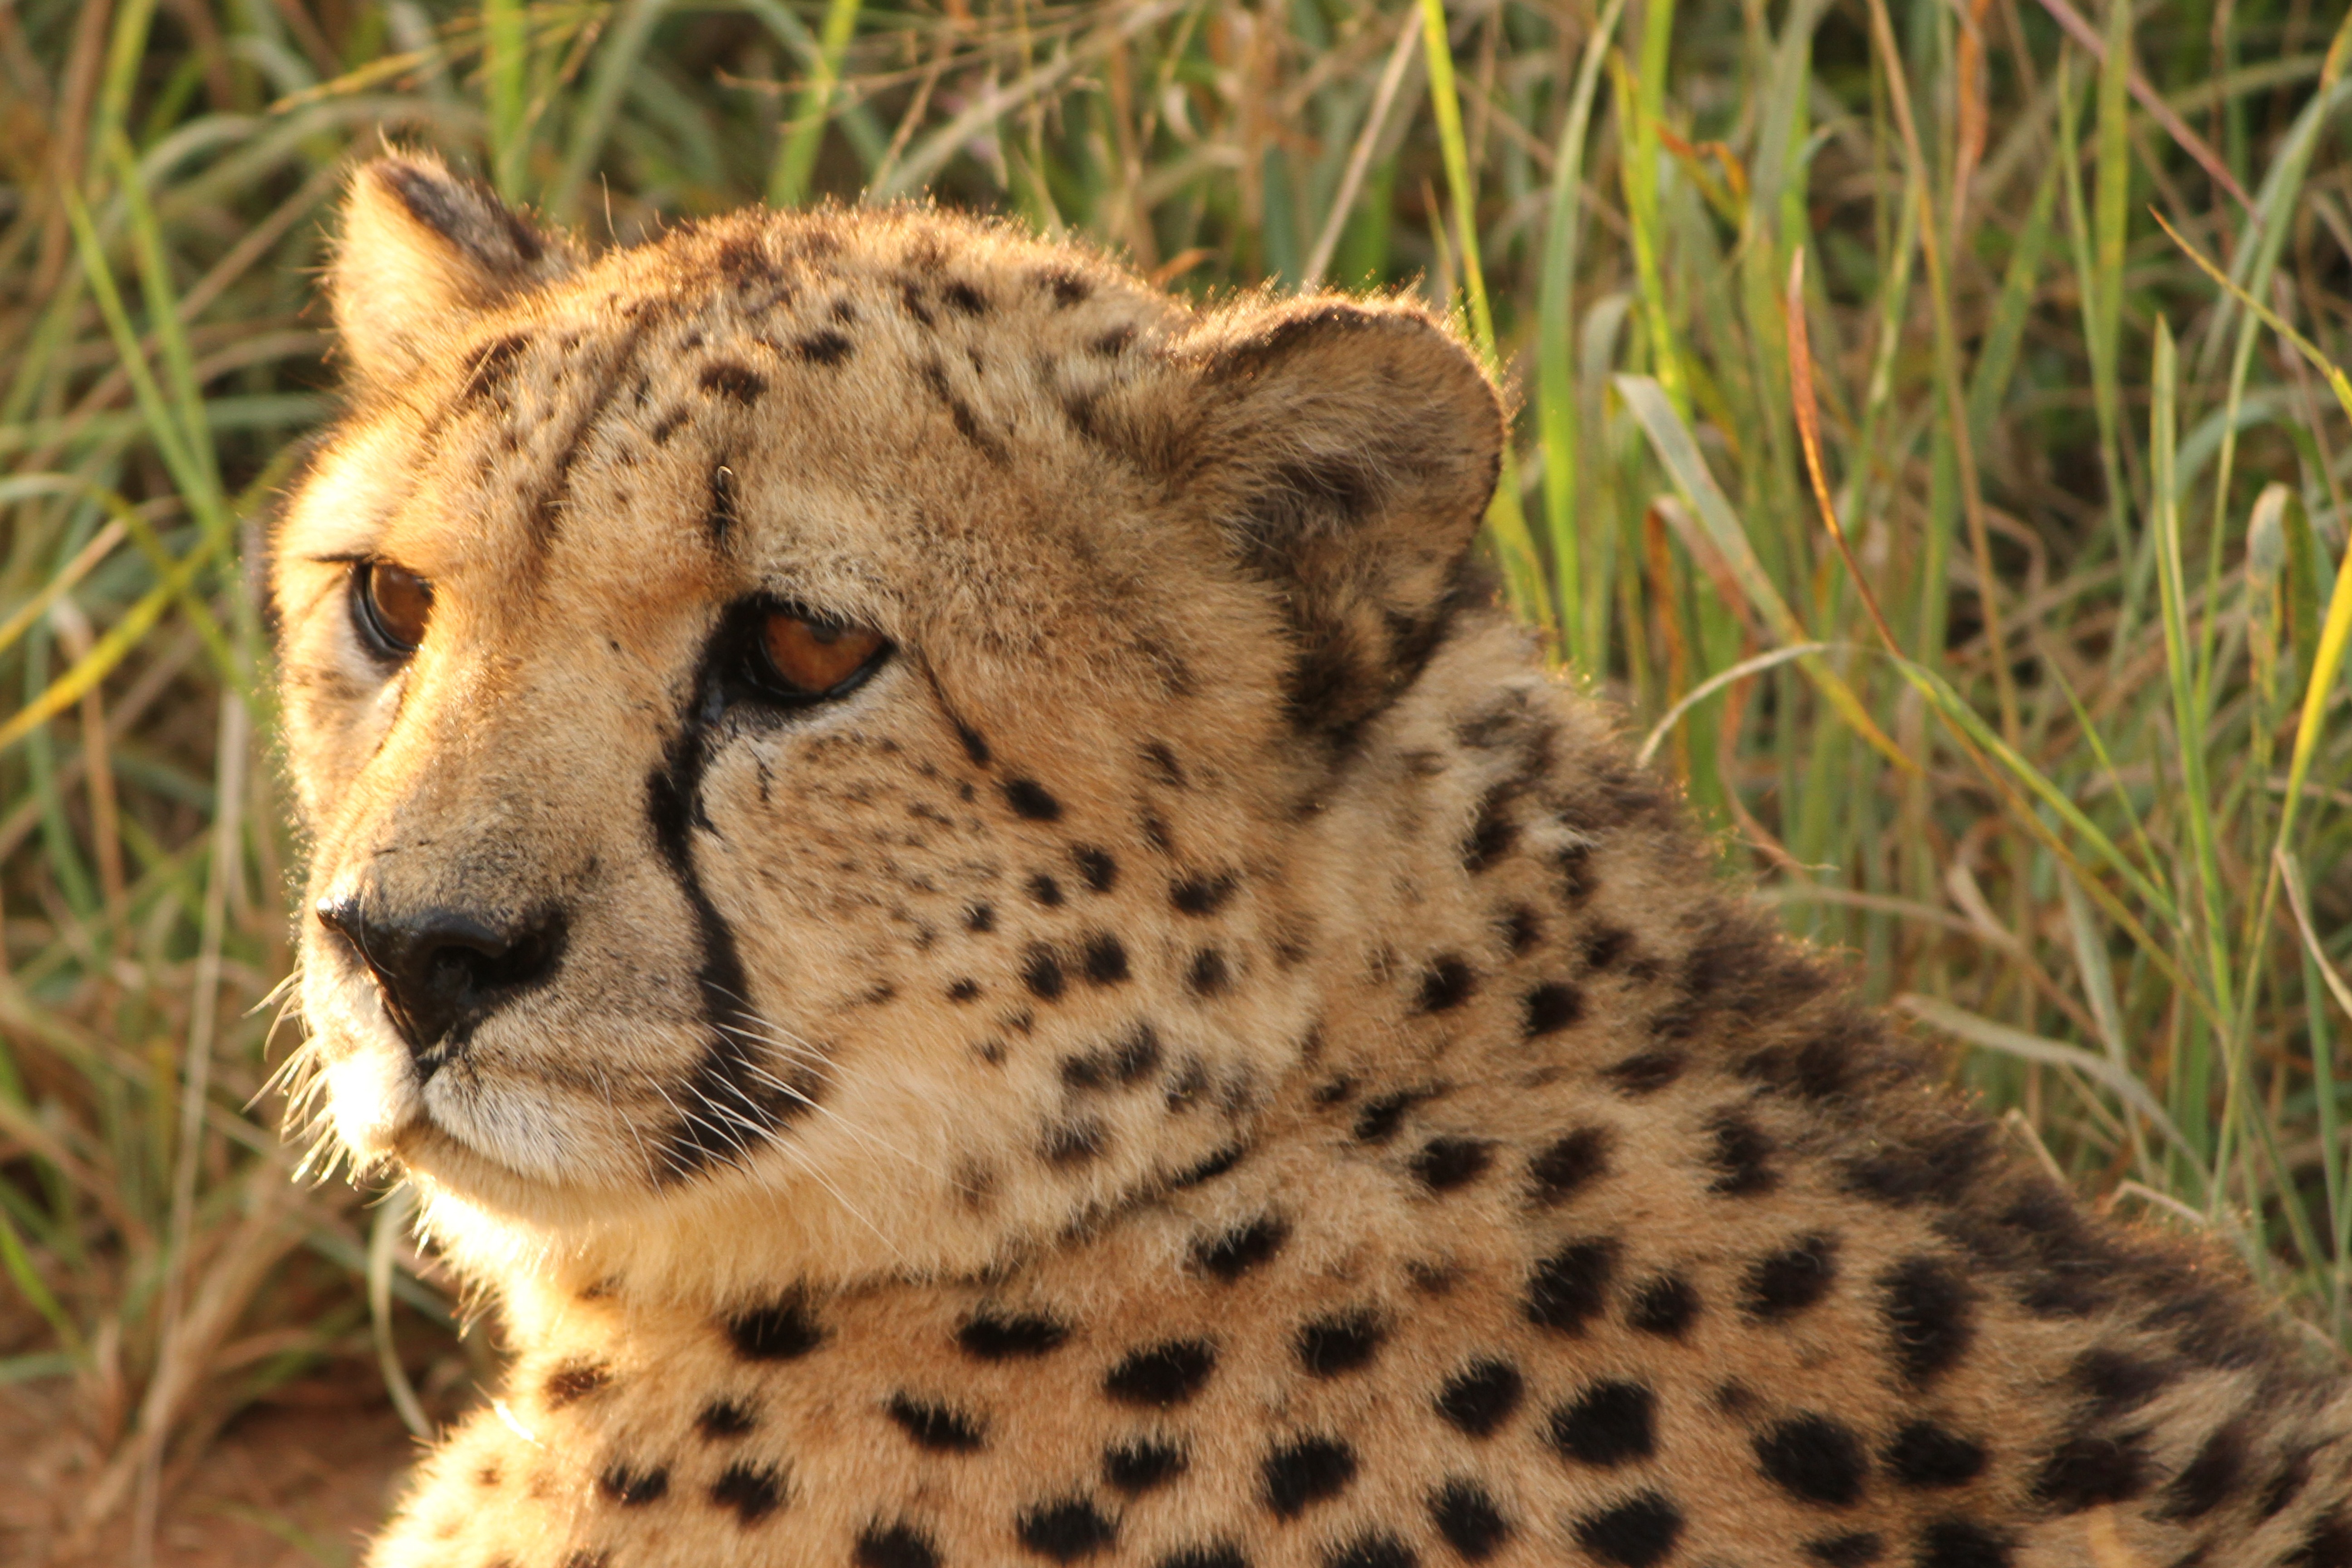
nature, wilderness, animal, wildlife, wild, africa, mammal, predator, fauna, leopard, cheetah, wild animal, whiskers, savannah, vertebrate, animal world, safari, namibia, small to medium sized cats, cat like mammal